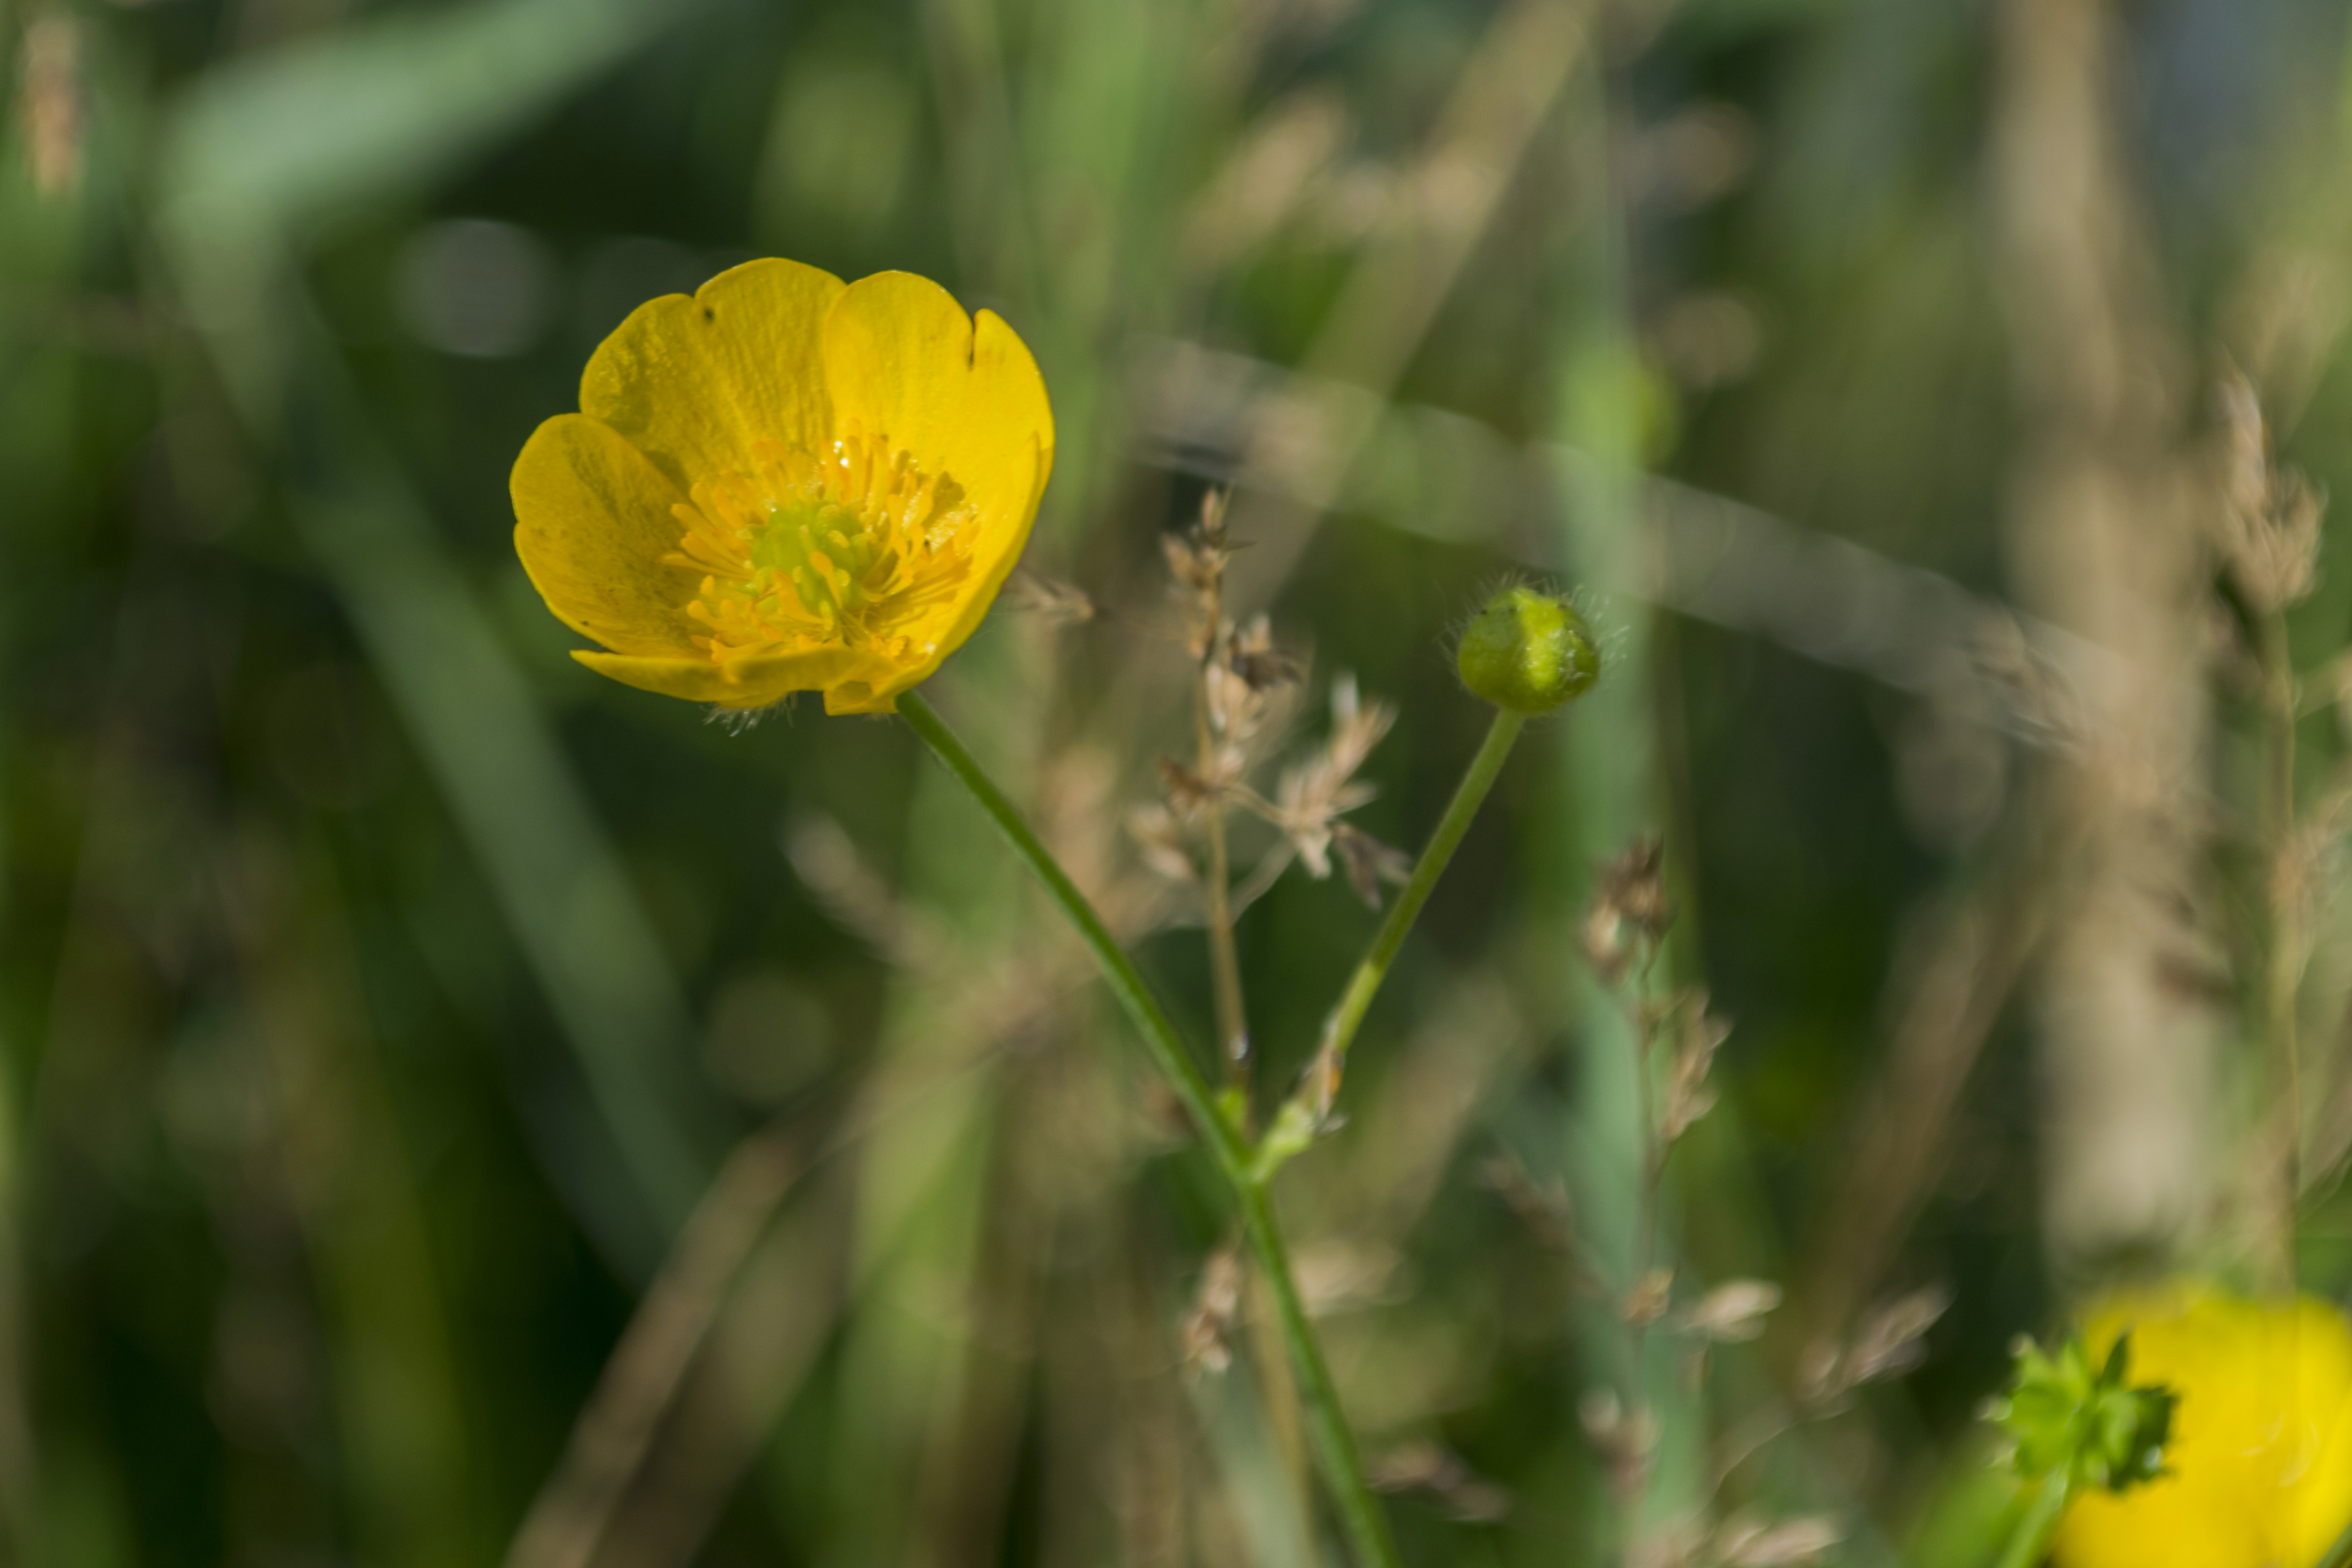
nature, grass, outdoor, plant, field, meadow, prairie, sunlight, flower, photo, green, botany, nikon, yellow, flora, wildflower, weed, close up, holland, nederland, netherlands, grassland, dutch, outdoorphotography, picture, photograph, fotos, foto, depthoffield, dof, buttercup, paulvandevelde, pdvandevelde, padagudaloma, natuurfotografie, naturephotographer, dordrecht, nederlandinfotos, bloem, onkruid, pvdvfotografie, pdvandeveldedordrecht, nederlandsefotografie, dutchphotogaraphy, totallydutch, fotografienederland, hollandsefotografie, fotografieholland, boterbloem, macro photography, flowering plant, grass family, plant stem, land plant